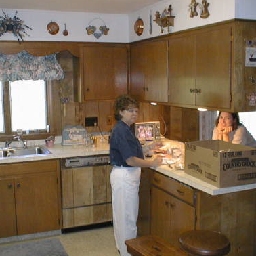
Room type: kitchen